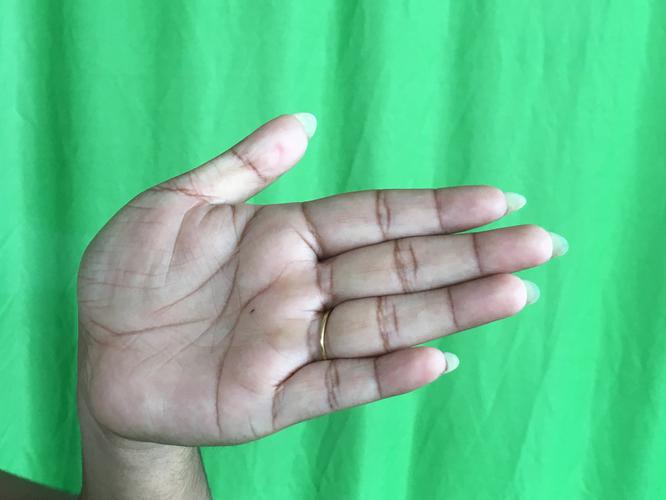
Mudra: Ardhachandran
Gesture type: single_hand